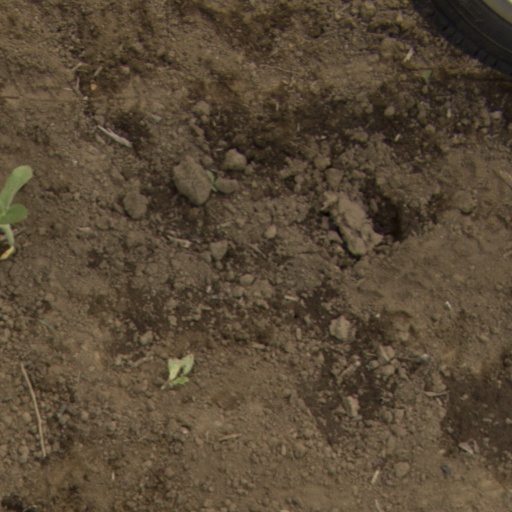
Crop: Jerusalem artichoke